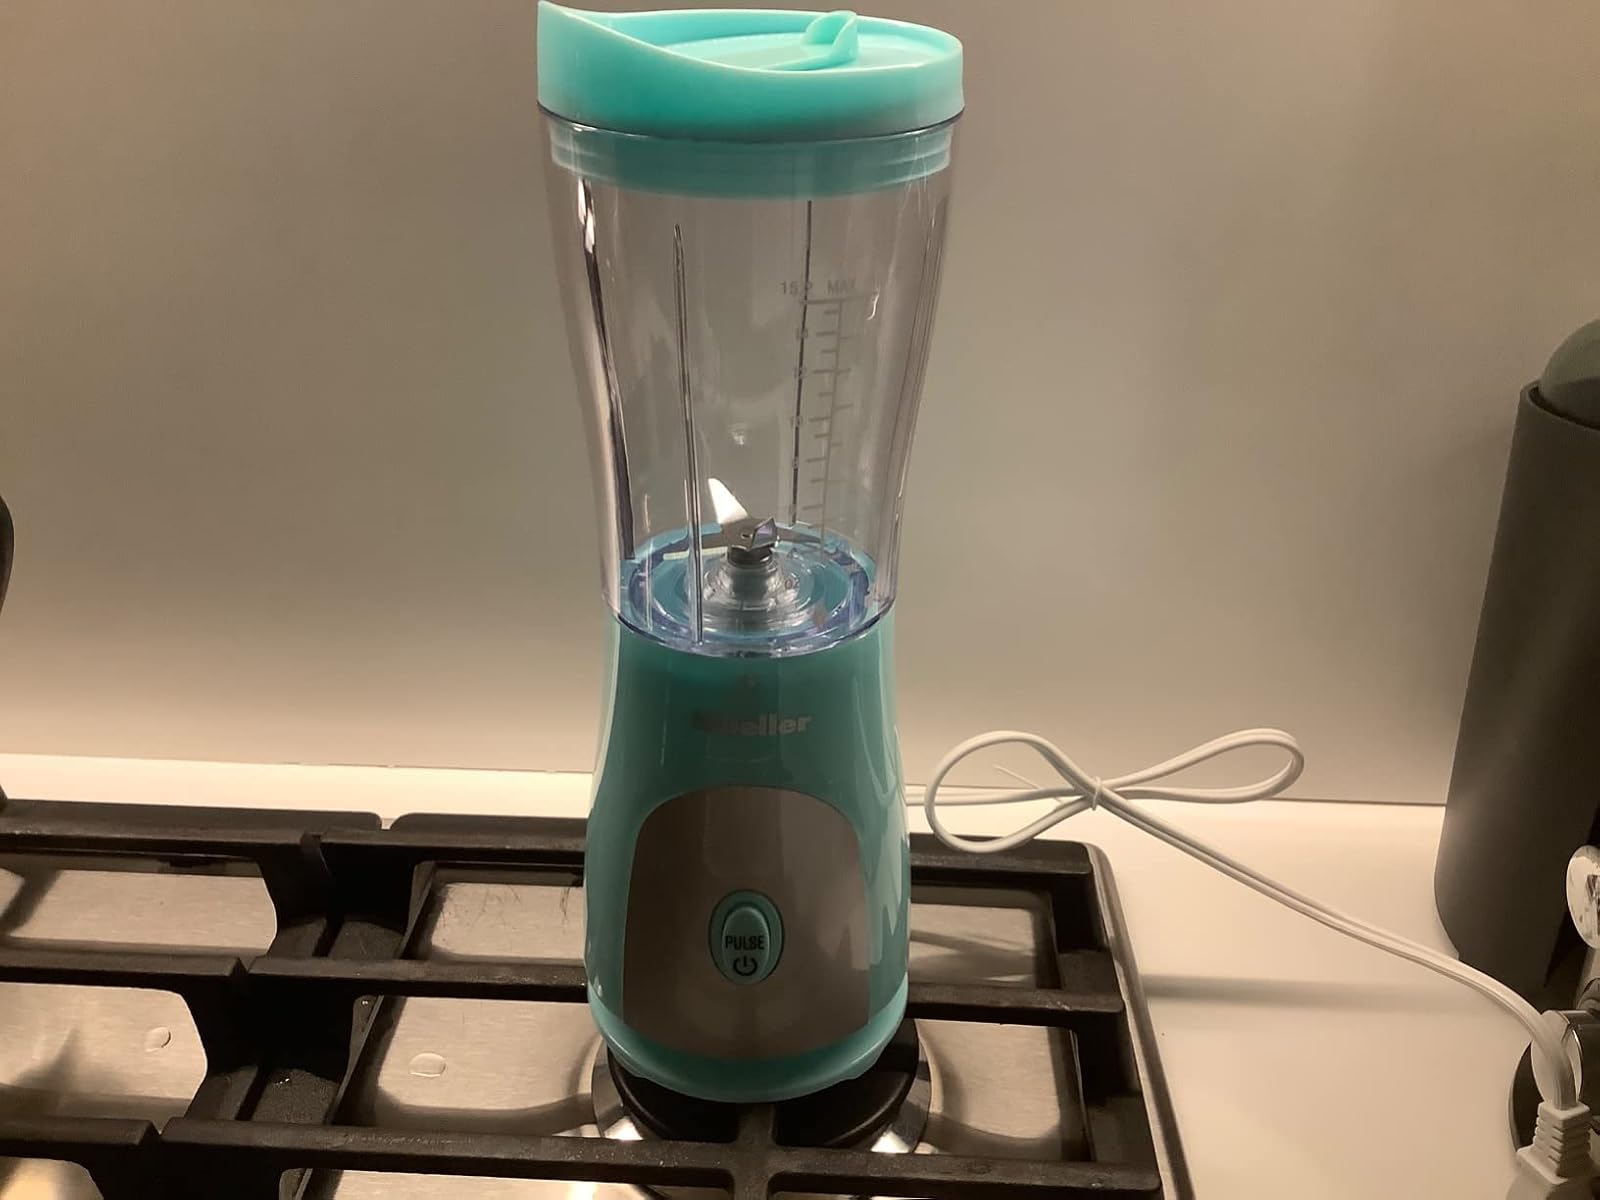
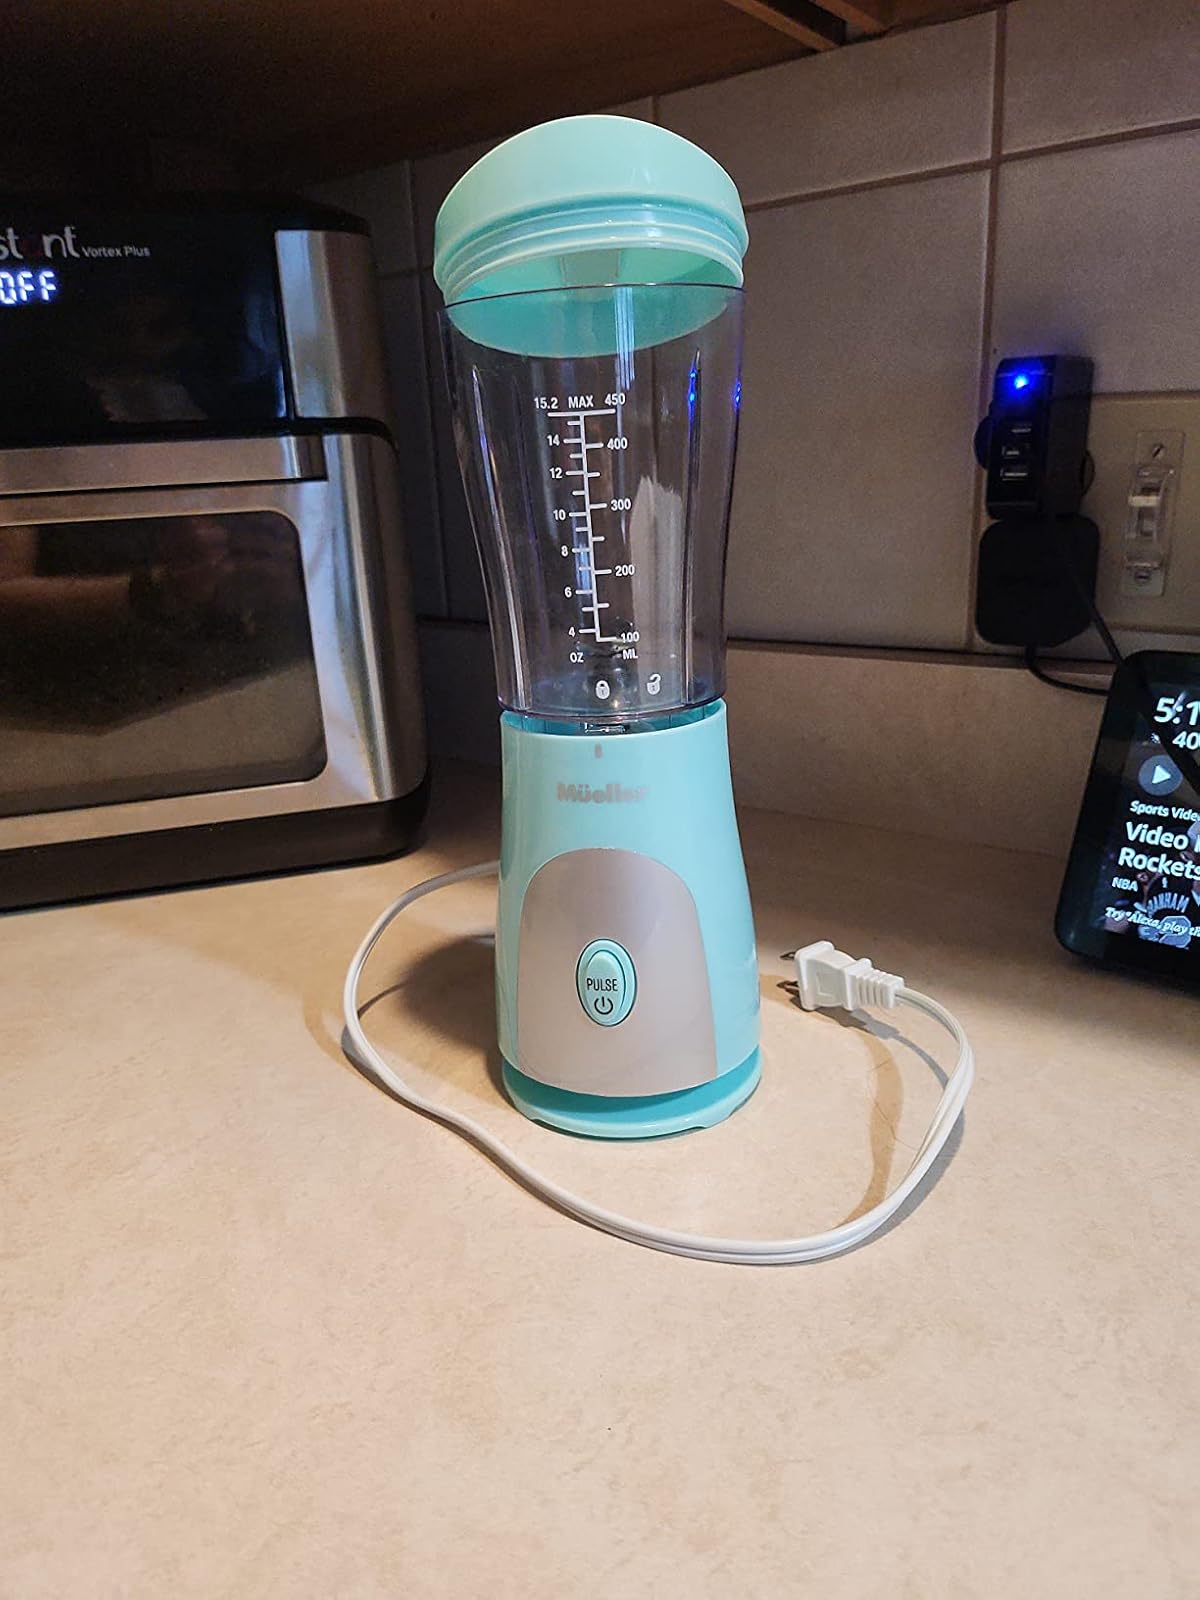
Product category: items_blender
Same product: yes